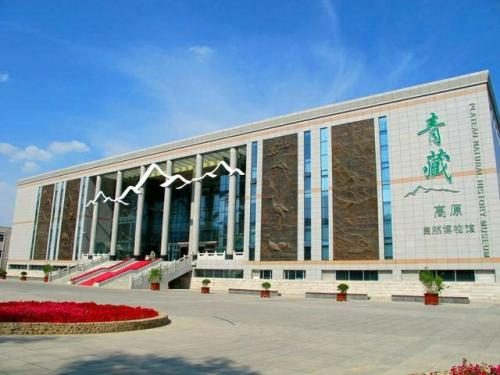
地标名称：青藏高原自然博物馆
所在城市：西宁市·城北区